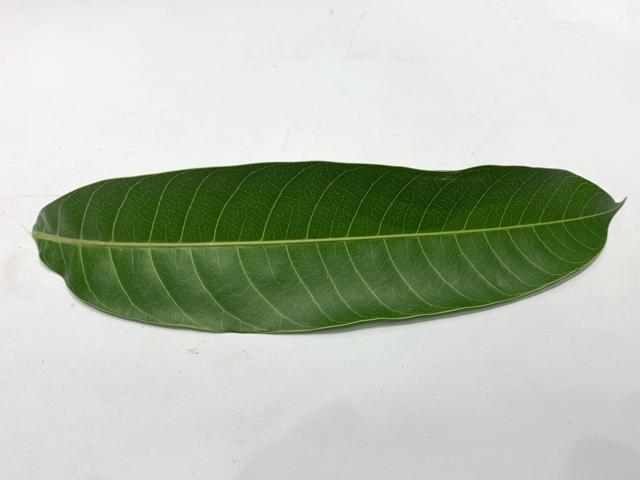
Mango leaf variety: Fazli